Hokenson Fishing Dock

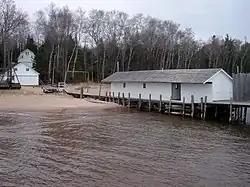
Hokenson Fishing Dock

The Hokenson Fishing Dock is located on Sand Island of the Apostle Islands National Lakeshore.